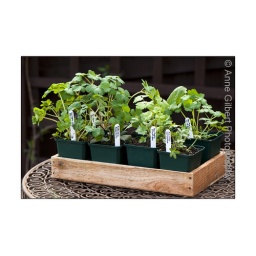
Selection of nursery grown herbaceous plants in pots in a wooden tray ready to plant out in the garden